Ngawi (town)

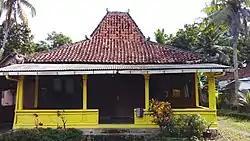
Javanese Traditional House

The original inhabitants or tribes who inhabit Ngawi Regency are Javanese, as well as in the Ngawi sub-district. However, residents from other tribes also live in this sub-district.